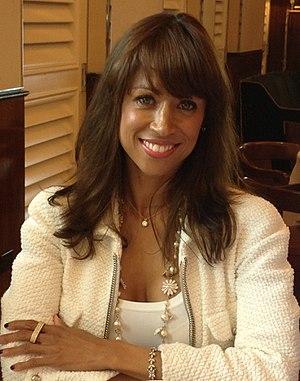
Stacey Lauretta Dash est une actrice américaine, née le 20 janvier 1967 à New York.
Clueless est une série télévisée américaine en 62 épisodes de 20 à 23 minutes, créée par Amy Heckerling et diffusée entre le 20 septembre 1996 et le 17 février 1997 sur le réseau ABC pour la première saison, puis entre le 23 septembre 1997 et le 25 mai 1999 sur le réseau UPN pour les deux saisons suivantes.